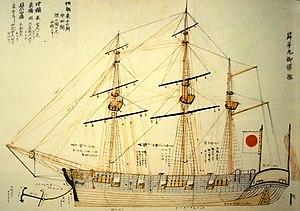
Le Shōhei Maru était un navire de guerre japonais, commandé en 1854 et envoyé à Edo en août 1855. Quoiqu'il fut, au XIXᵉ siècle, l'un des premiers navires japonais de style occidental, il ne fut pas le premier de ce style dans l'histoire des chantiers navals japonais. Déjà au XVIIᵉ siècle avaient été lancés le San Buena Ventura et le San Juan Bautista.
Shimazu Nariakira est un seigneur féodal japonais de l'époque d'Edo, 28ᵉ dans la lignée du clan Shimazu, les seigneurs du domaine de Satsuma. Il est reconnu comme un homme intelligent et sage, très intéressé par le savoir et la technique de l'Occident. Après sa mort, il est vénéré en tant que kami shinto Terukuni daimyōjin en mai 1863.
L'histoire navale du Japon remonte aux premières interactions avec les États du continent asiatique dans les premiers siècles du Ier millénaire, atteignant un pic pré-moderne d'activité au cours du XVIᵉ siècle, du temps du rapprochement culturel avec les puissances européennes et de l'important commerce avec le continent asiatique. Après plus de deux siècles de politique d’isolement sous le shogunat Tokugawa, les techniques navales du Japon s'avèrent ne pas être à la hauteur des marines occidentales lorsque le pays est contraint d'abandonner ses pratiques de restrictions maritimes par l'intervention américaine de 1854. Ceci et d'autres événements conduisent à la restauration de Meiji, période de modernisation et d'industrialisation effrénée accompagnée par le retour au premier plan de l'empereur, permettant à la marine impériale japonaise de devenir la troisième marine du monde en 1920, et sans doute la plus moderne au seuil de la Seconde Guerre mondiale.
Les Rangaku sont une discipline d'analyses développées par le Japon lors de ses contacts avec les Hollandais de l'île de Dejima, par le biais desquelles il a pu découvrir les technologies et la médecine du monde occidental à une époque où le pays était replié sur lui-même, fermé aux étrangers, de 1641 à 1853, en raison de la politique isolationniste du shogunat Tokugawa.